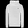
Label: Pullover